Ryan Vogelsong

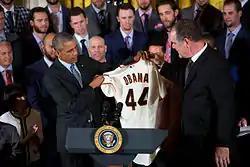
Vogelsong with the Giants inside the White House being honored by President Barack Obama during a ceremony honoring the team's 2014 World Series championship

On January 23, 2015, Vogelsong re-signed with the Giants on a one-year, $4 million contract. On September 3, he hit his first career home run, a 2-run homer off Chris Rusin at Coors Field.